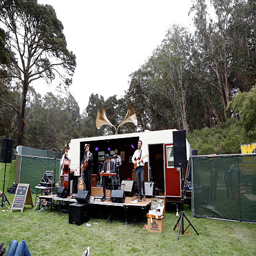
person and artist performs during day of the festival .